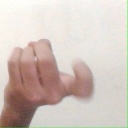
अक्षर: ज